Tom Allen (cricketer)

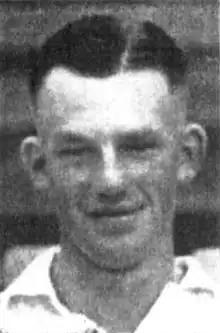
Allen in 1937

Tom Allen (5 September 1912 – 18 March 1954) was an Australian cricketer. He played in 43 first-class matches for Queensland between 1933 and 1941.